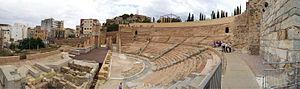
Vue panoramique du théâtre romain de Carthagène.
Le théâtre romain de Carthago Nova est un théâtre de l'époque romaine qui fut construit entre 5 et 1 av. J.-C. sous le règne de l'empereur Auguste dans la cité de Carthago Nova. Il avait la capacité d'accueillir jusqu'à 7 000 personnes et fut en usage continu jusqu'au IIIᵉ siècle ap. J.-C. Cet édifice de spectacle est parmi les plus grands et les plus richement décorés de l'Hispanie romaine. Il fut mis au jour en 1988, lors de fouilles archéologiques, et rapidement restauré et mis en valeur dans le cadre du musée du théâtre romain de Carthagène. Le 21 janvier 1999, il est déclaré bien d'intérêt culturel dans la catégorie monument.